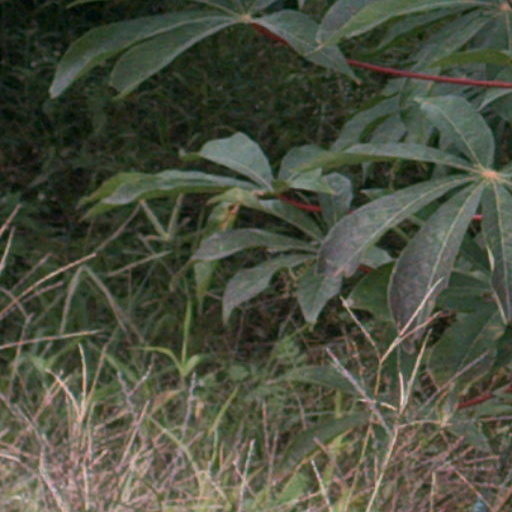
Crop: cassava